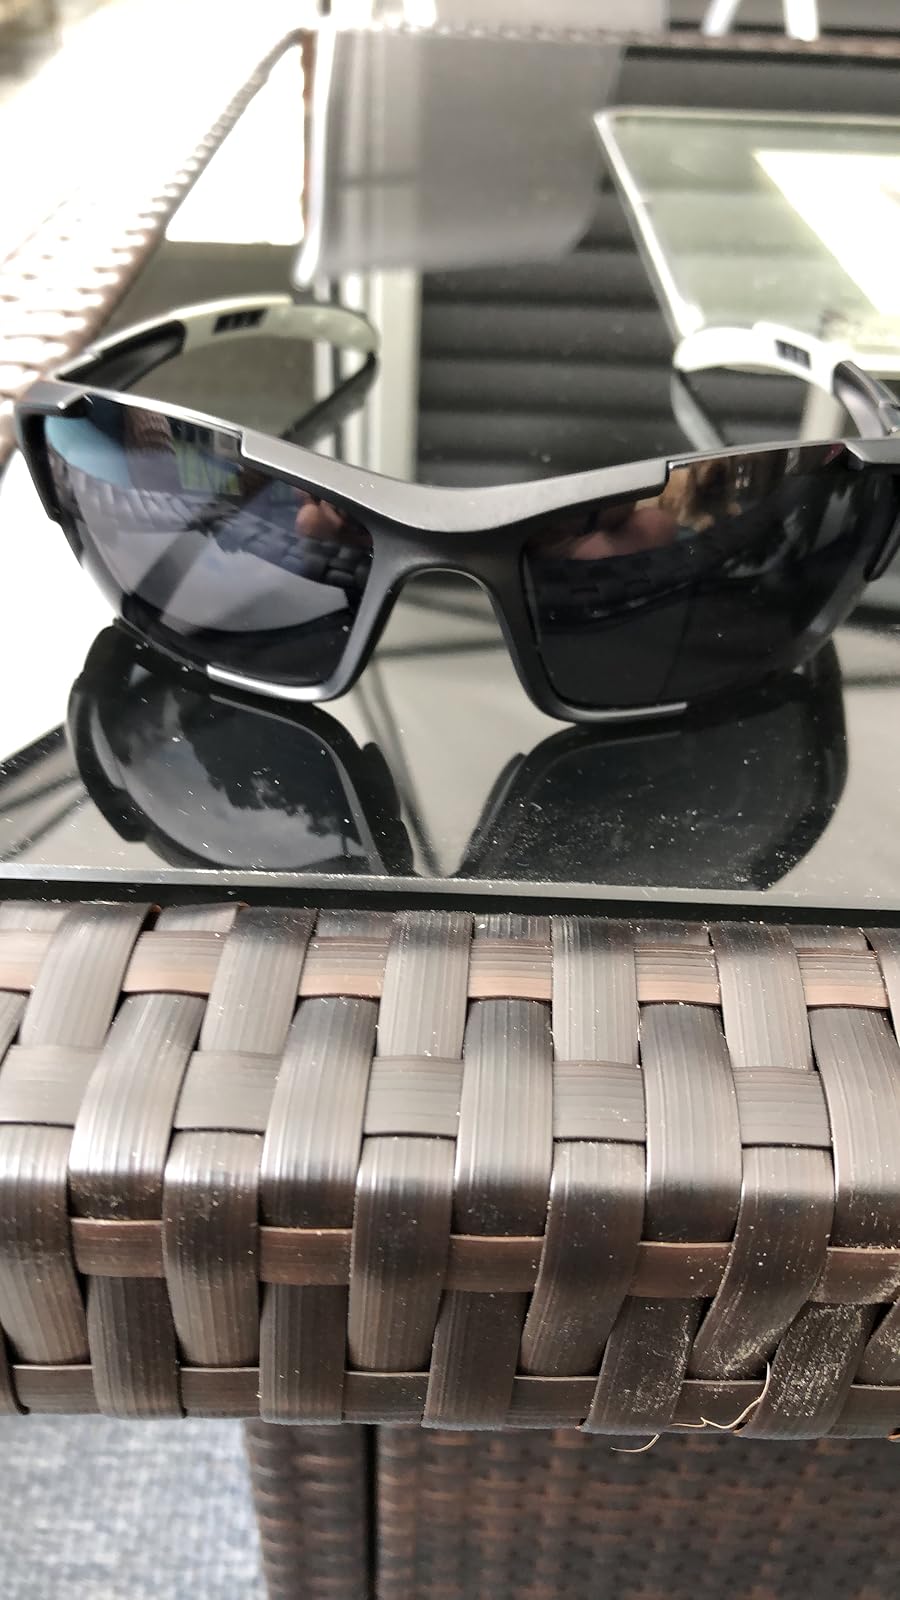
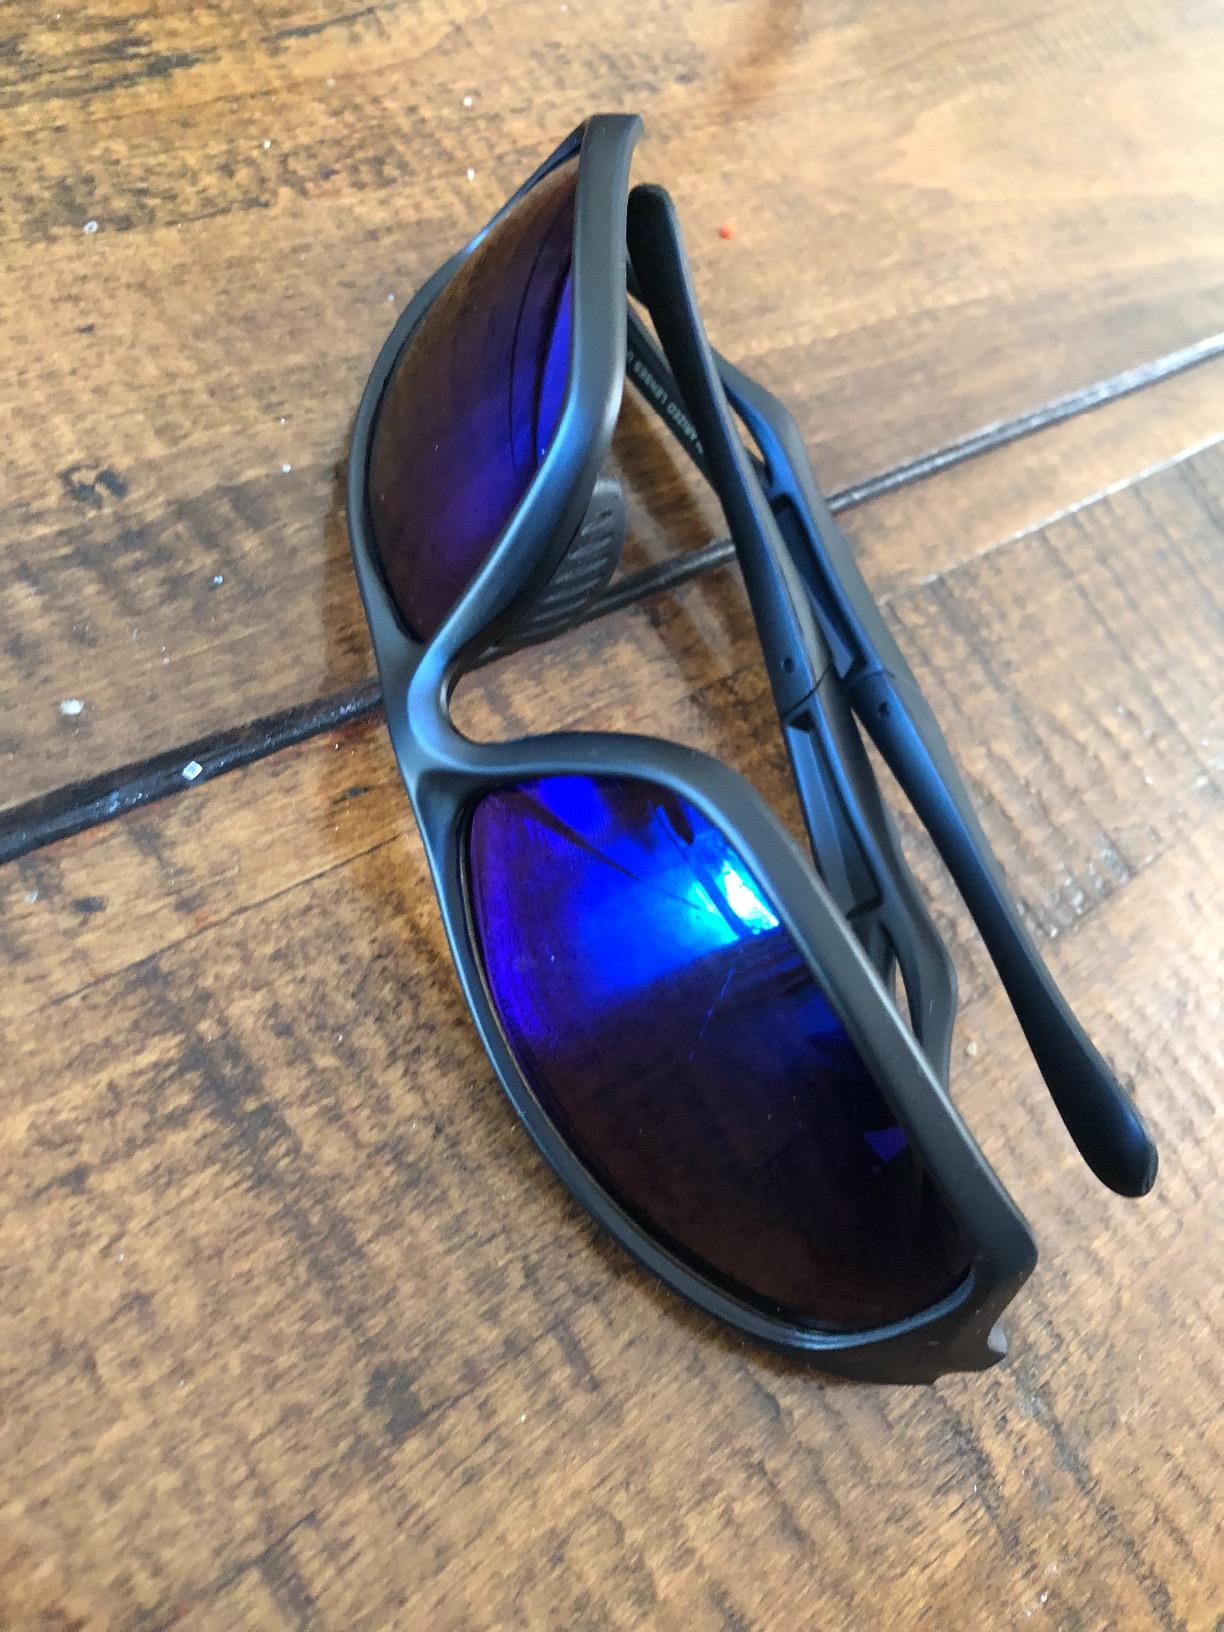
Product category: accessories_sunglasses
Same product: no